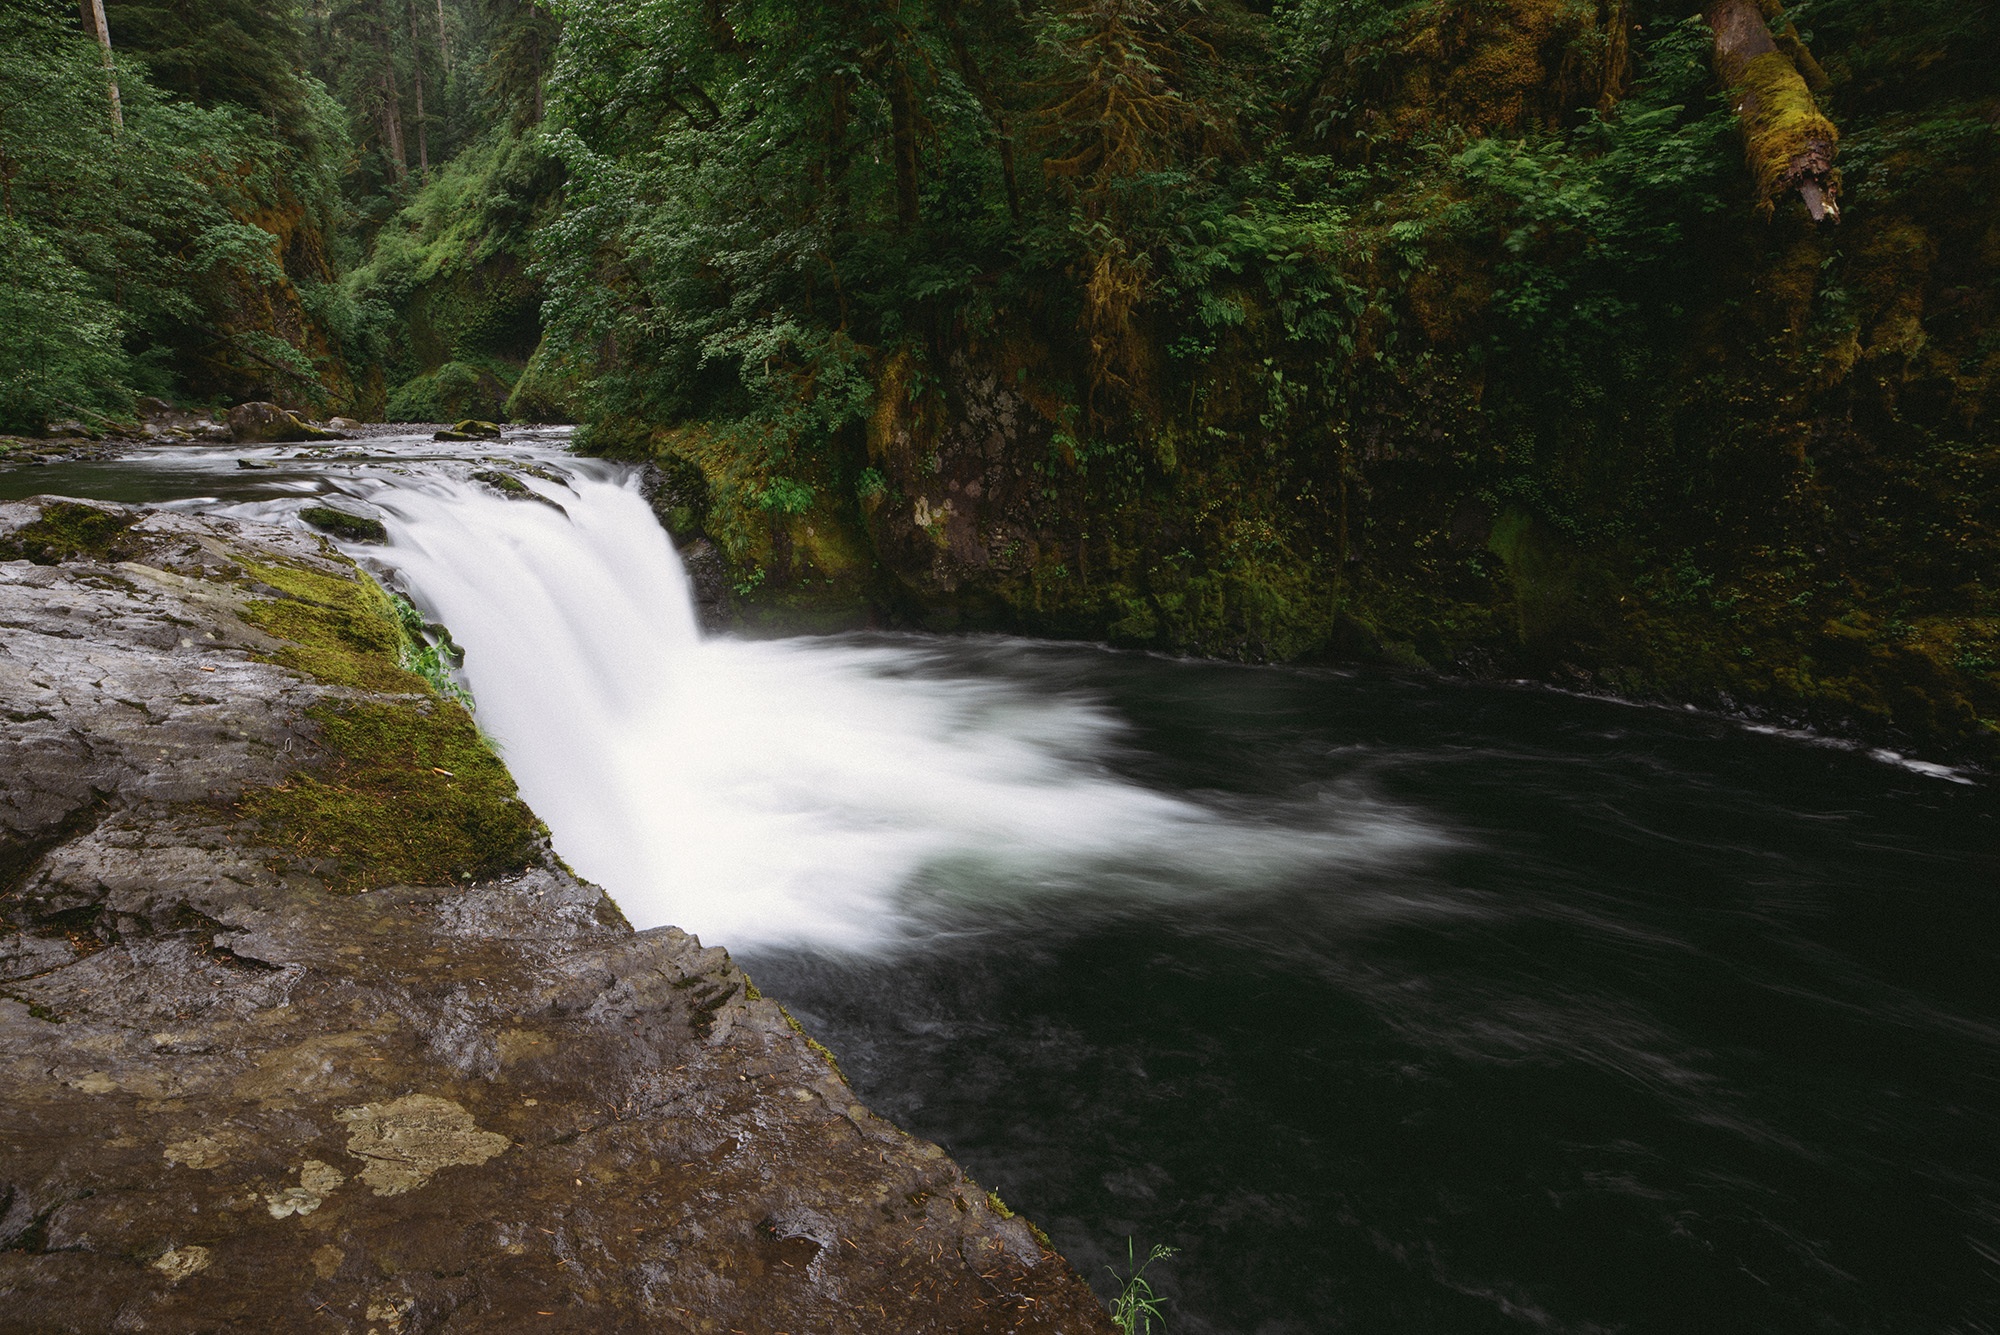
water, nature, forest, waterfall, river, stream, autumn, rapid, body of water, water feature, watercourse